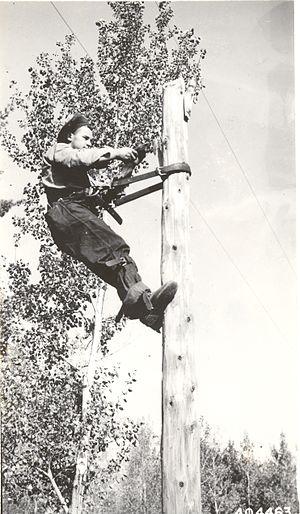
L'électricité existe depuis les débuts de l'univers qui est composé, selon des principes physiques, de « matière ». Son histoire vue par les hommes remonte aux débuts de l'humanité, car l'électricité est partout présente, très discrète la majorité du temps. Elle se manifeste parfois de manière très spectaculaire et brutale : par exemple sous forme d'éclairs associés au tonnerre et à des destructions.